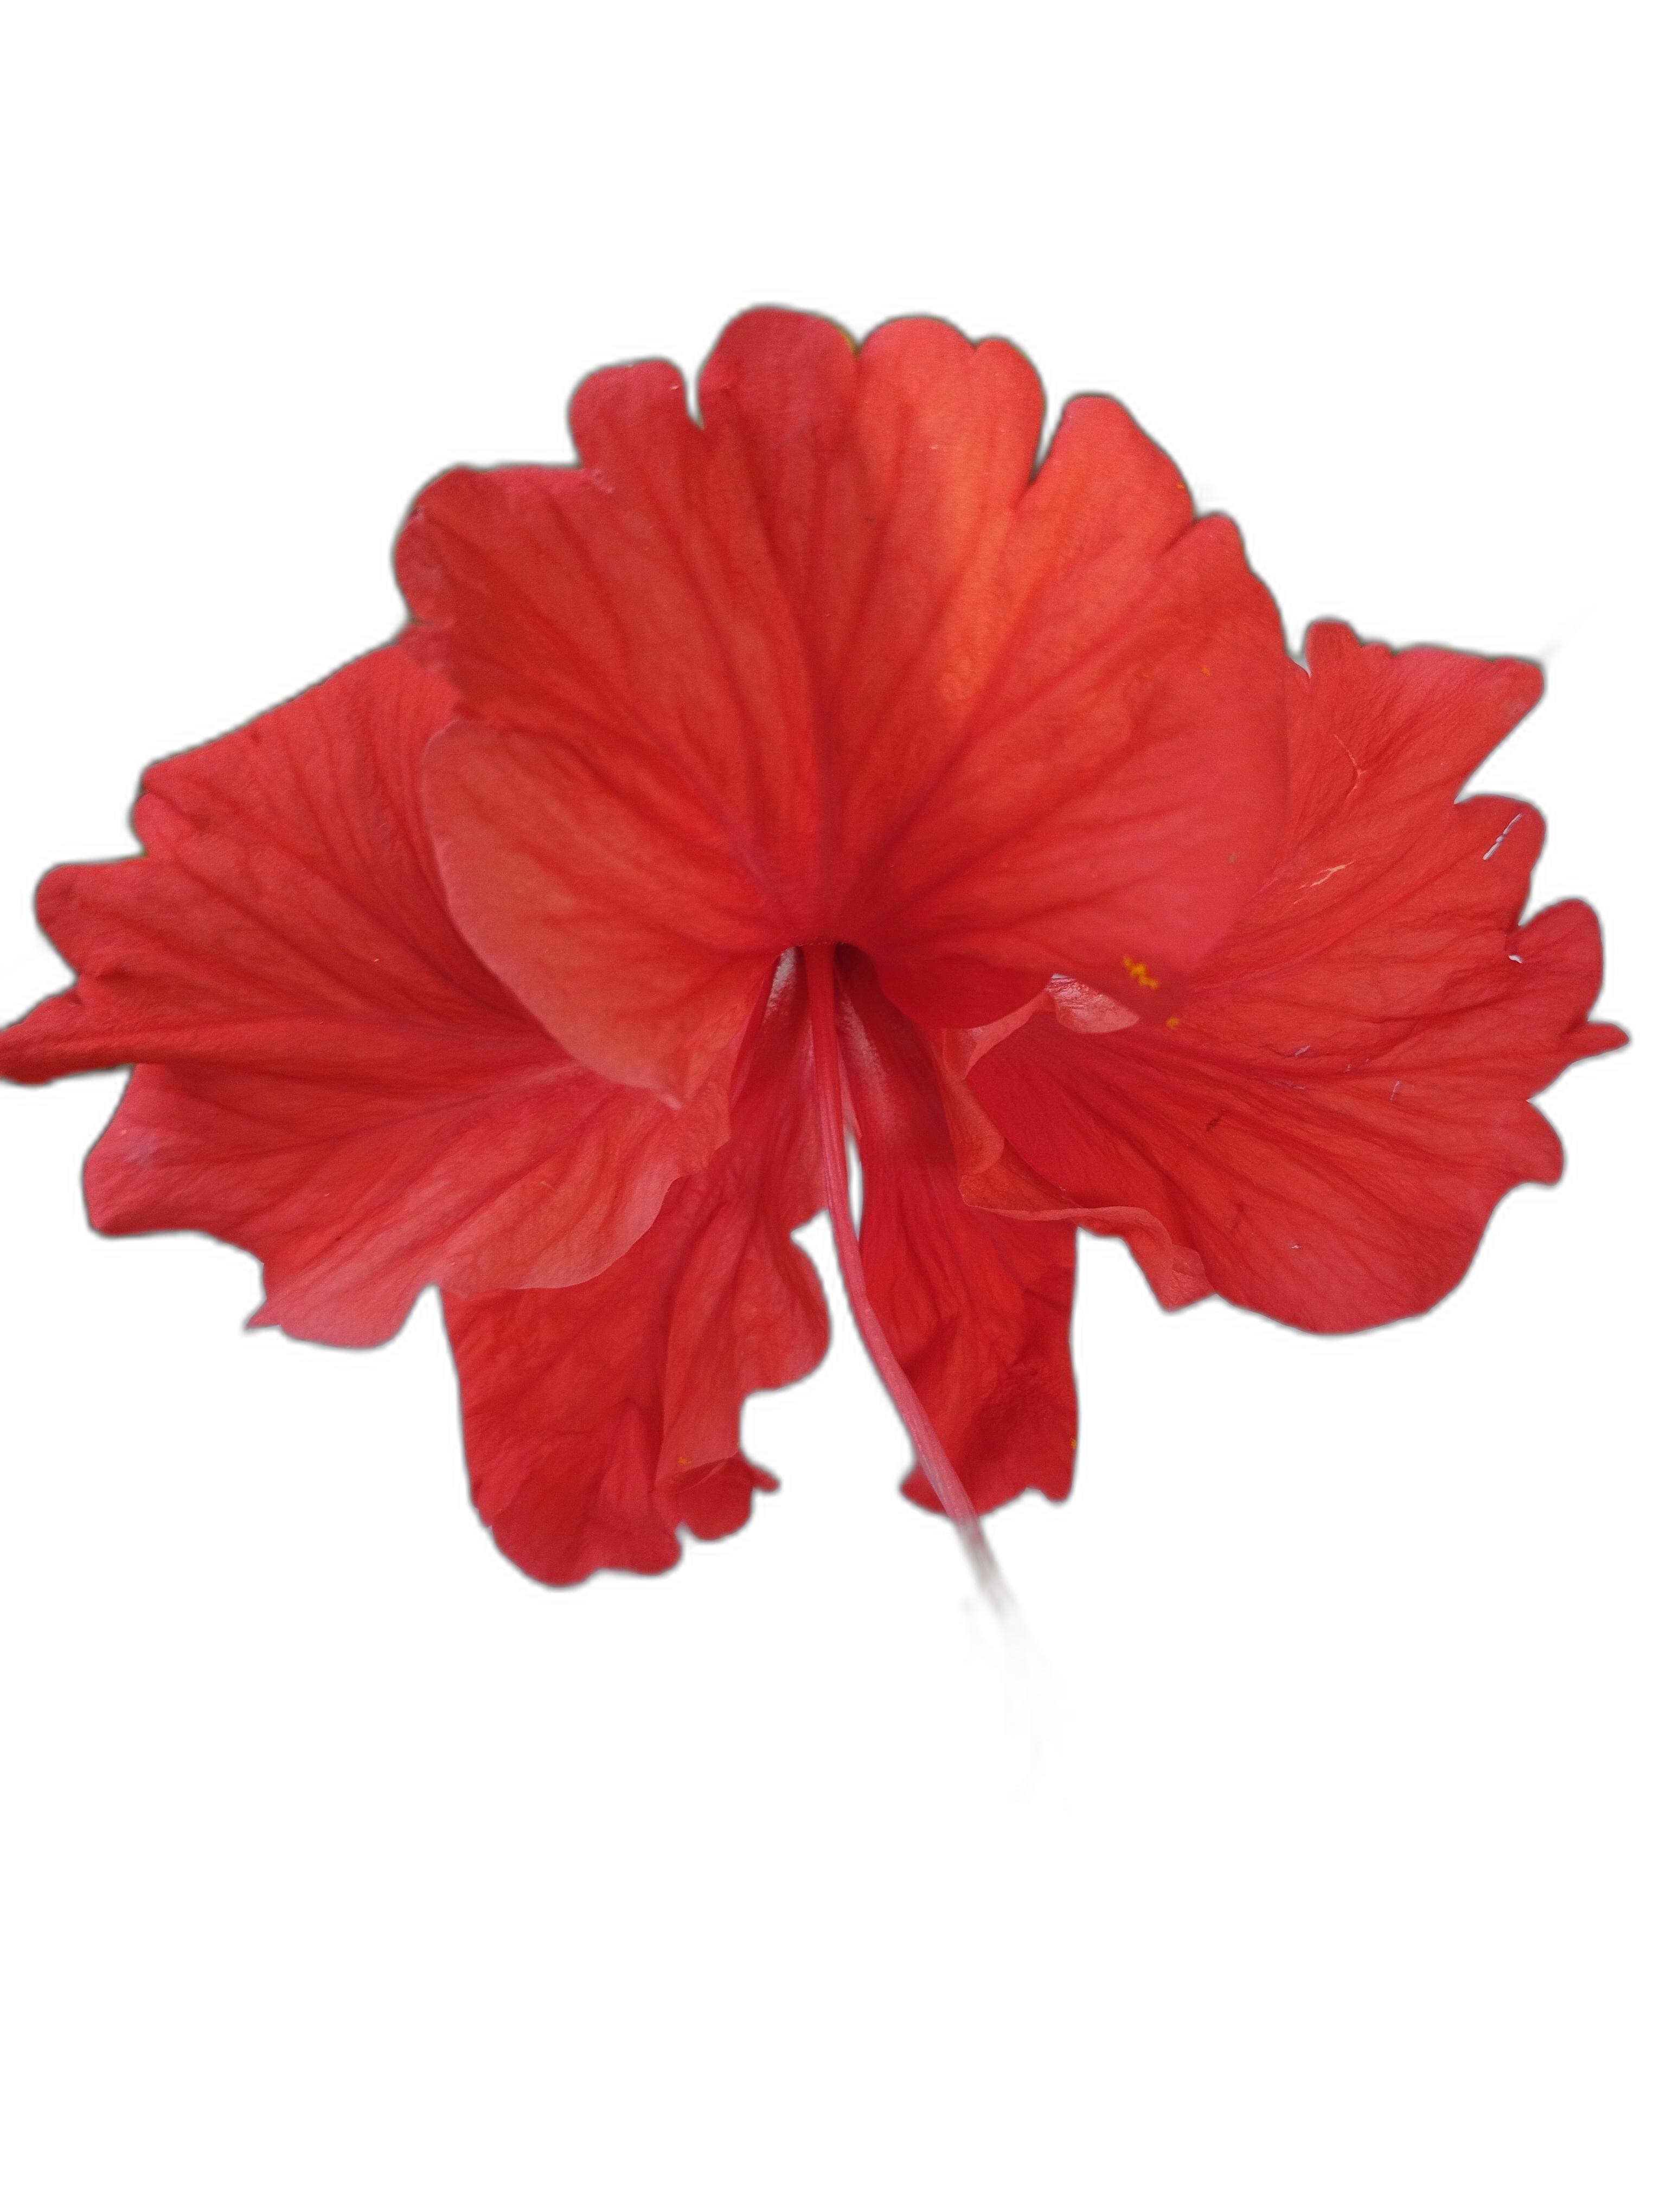
Label: Hibiscus